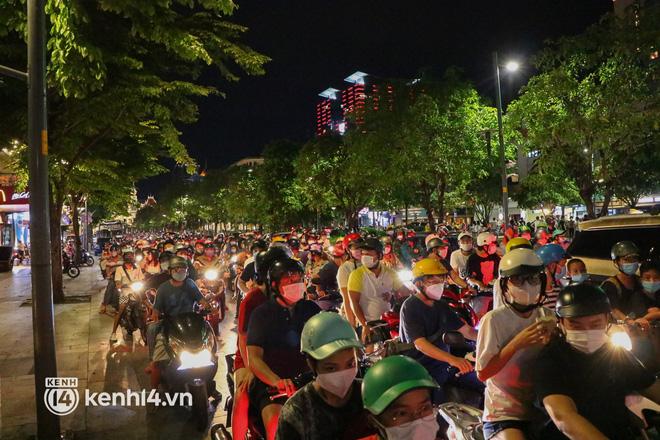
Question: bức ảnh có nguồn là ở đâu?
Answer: nguồn của bức ảnh là kenh14. vn